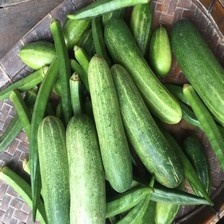
Label: cucumber